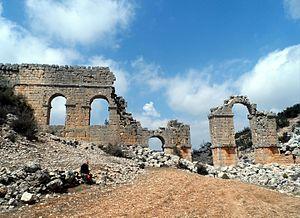
Olba, plus tard Diokaisareia / Diocaesarea est une ancienne cité de Cilicie. La ville se trouve à environ 20 km à vol d'oiseau au nord-ouest de Corykos et 25 km au nord de Séleucie sur un plateau élevé, à une altitude d'environ 1 200 m. Selon Strabon, Olba se situe dans la contrée montagneuse qui domine Kyinda et Soles. À Olba appartenait aussi la cité de Canytellis, à 30 km environ au sud-ouest.